Ghost station

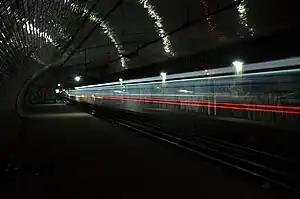
, closed 1939

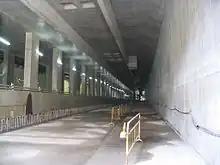
Area reserved for Kwu Tung station's platform

On some German high speed lines there are provisions made at overtaking stations (which serve an important function for operating trains, but do not appear obvious to most passengers as having any purpose) to allow for (conversion to) passenger service more easily in the future. In some cases this is as little as leaving more space between tracks to allow for the future construction of platforms, while in others there are significant parts of a passenger station constructed before the decision to not serve it after all is made. An example that has attracted particular public debate regarding the feasibility and desirability of passenger service is in a forest near Ilmenau along the Nuremberg–Erfurt high-speed railway.